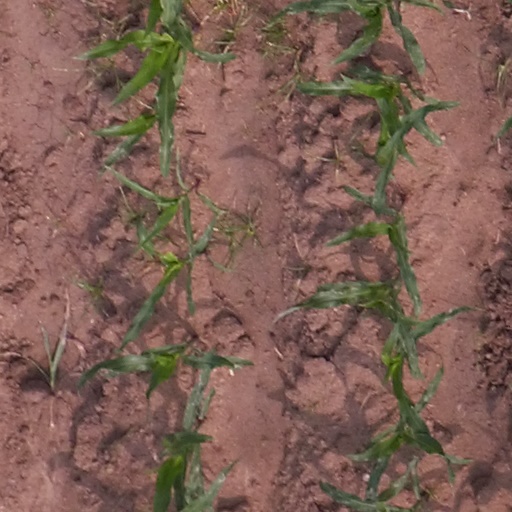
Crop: maize; corn